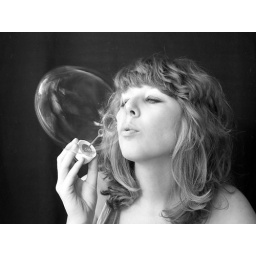
Bubble in black and white